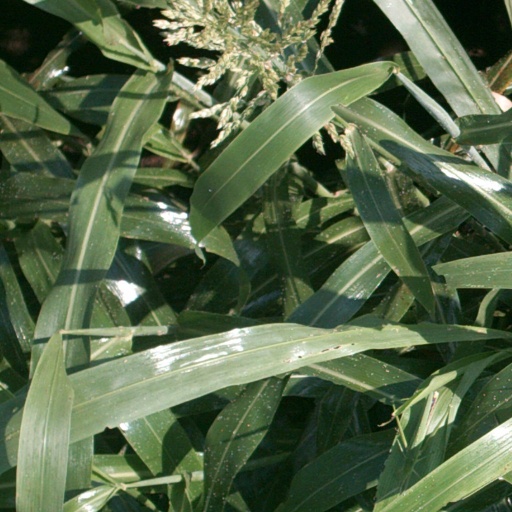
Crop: sorghum